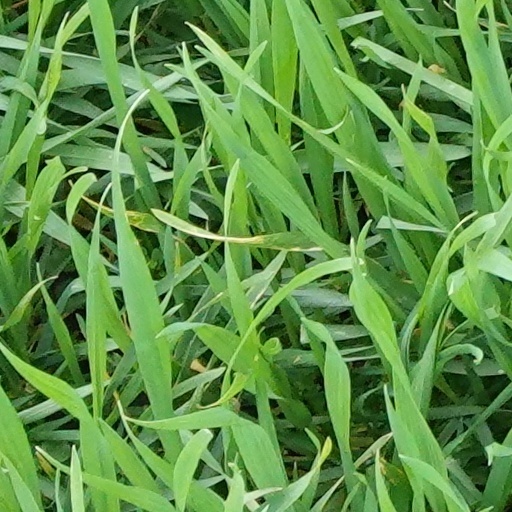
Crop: wheat